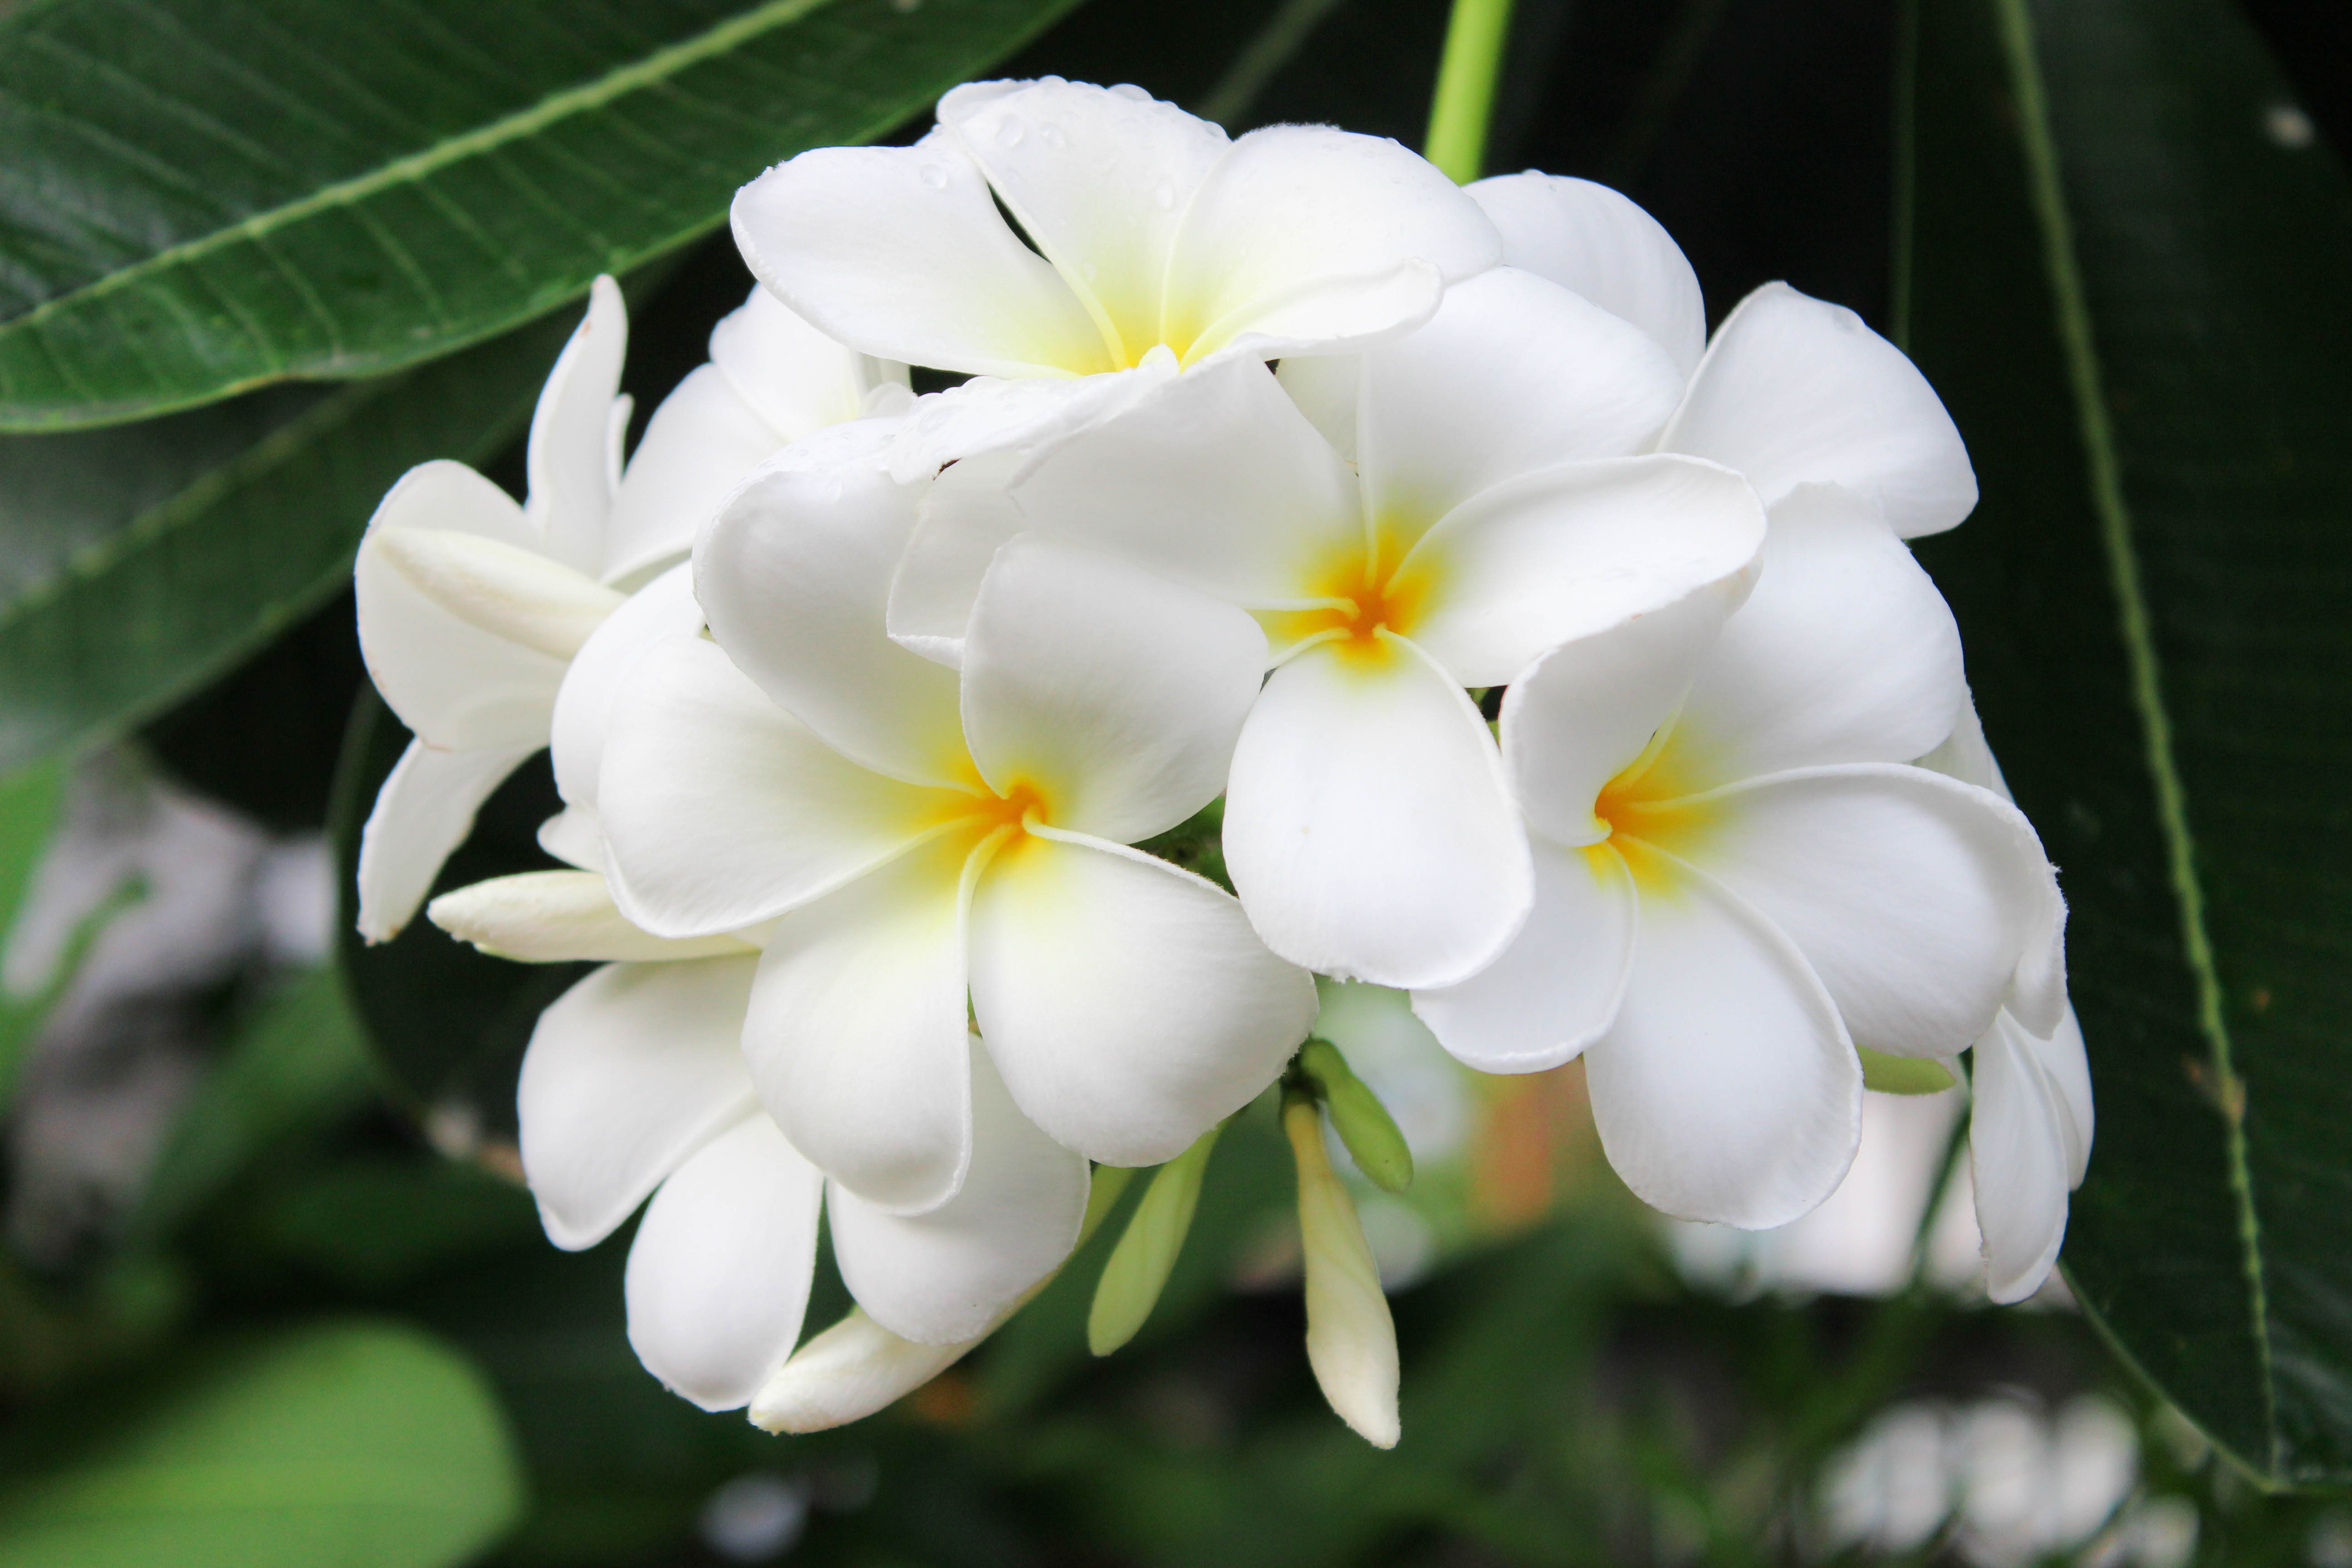
nature, blossom, plant, white, leaf, flower, petal, bouquet, botany, garden, flora, wildflower, flowers, shrub, macro photography, white flowers, jasmine, flowering plant, land plant